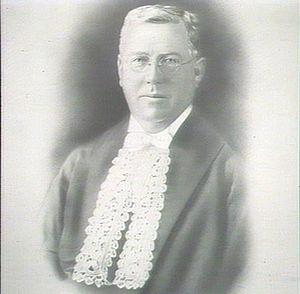
James Dooley, né le 26 avril 1877 dans le comté de Longford en Irlande et mort le 2 janvier 1950 en Nouvelle-Galles du Sud, est un homme politique australien premier ministre de la Nouvelle-Galles du Sud du 5 octobre au 20 décembre 1921 et du 20 décembre 1921 au 13 avril 1922.